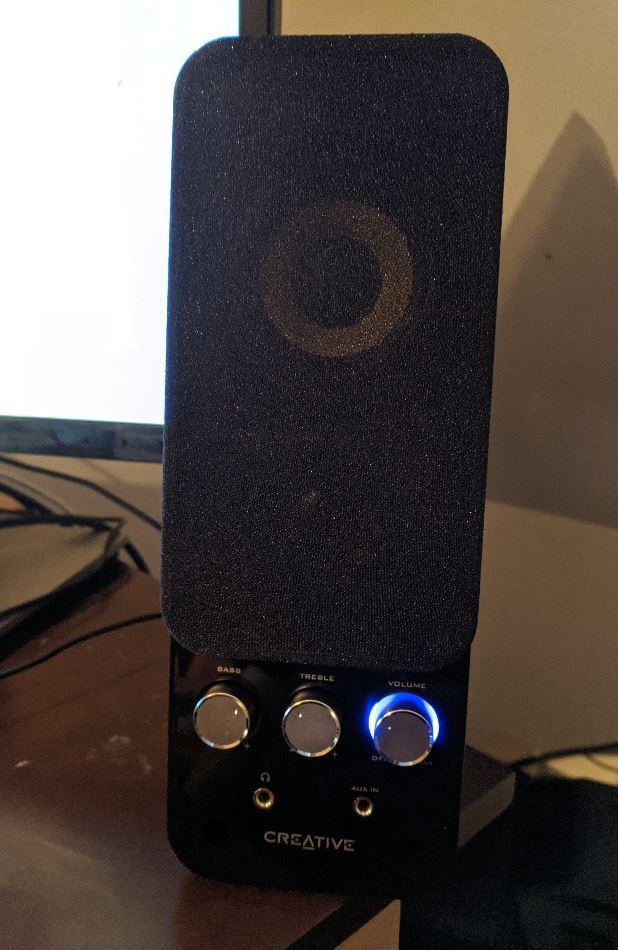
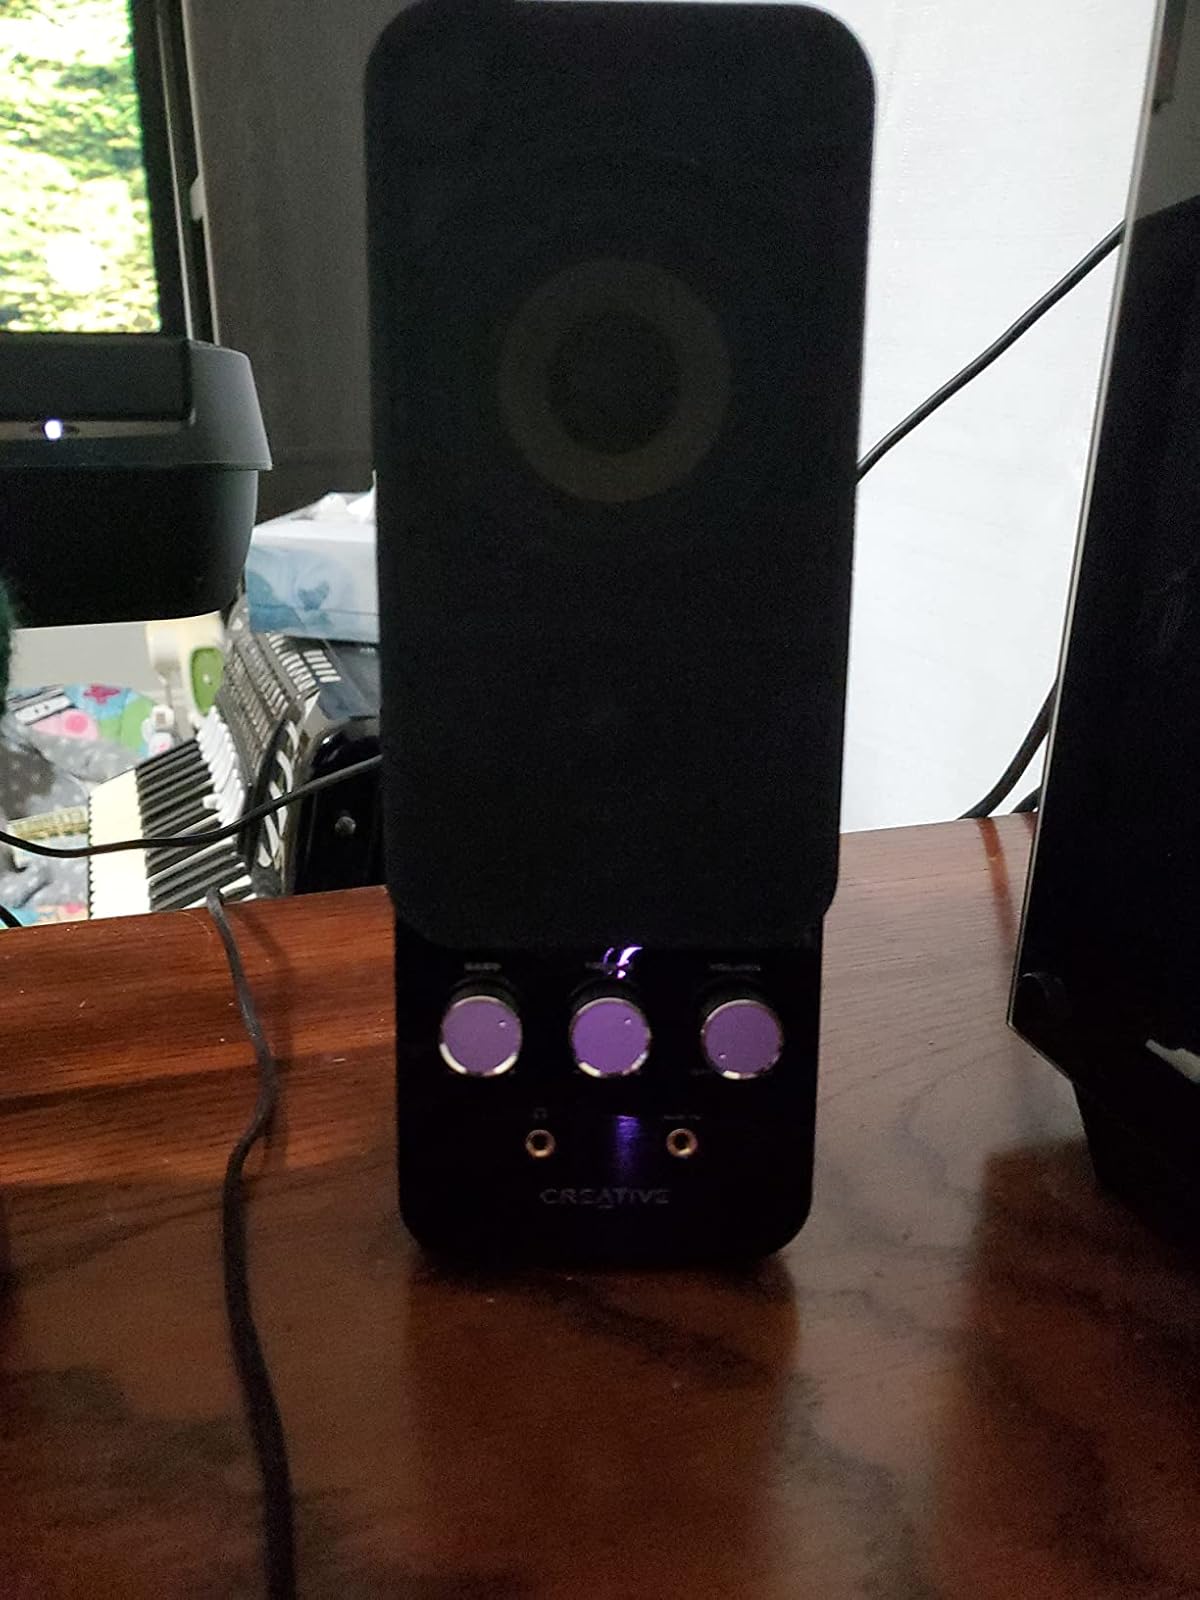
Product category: speaker
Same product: yes